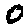
Label: 0